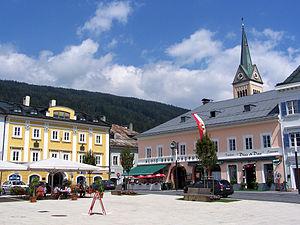
Radstadt est une ville autrichienne située dans le district de Sankt Johann im Pongau dans l'État de Salzbourg. Elle est bien connue pour son centre historique et comme une station de sports d'hiver dans le reseau de Ski amadé.